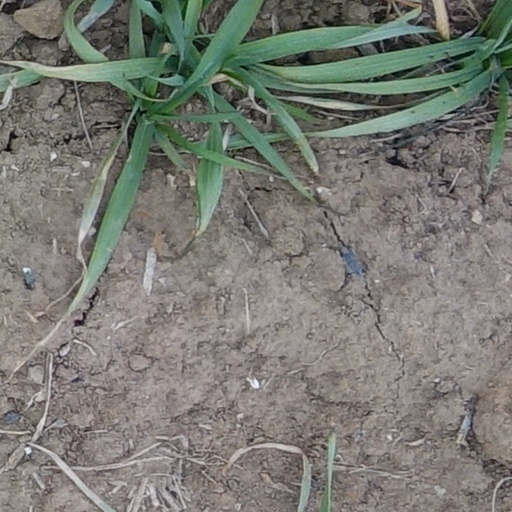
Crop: wheat